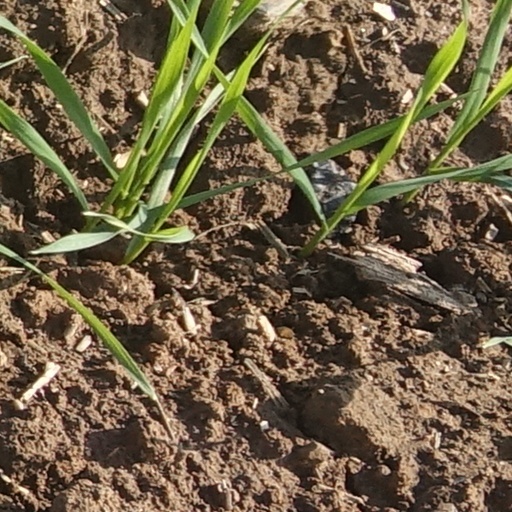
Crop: wheat